Bailout bottle

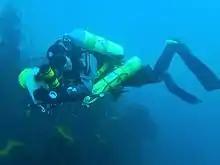
Solo scuba diver with sling mounted 5.5 litre (40 cu ft) aluminium bailout cylinder

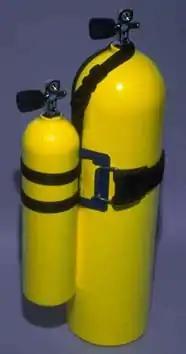
A pony bottle strapped to the back cylinder

A bailout cylinder is defined by its function, and may be carried in any convenient way. The small "Spare Air" type is commonly carried in a pocket type holster which is strapped to the harness where it can easily be reached, usually somewhere on the front of a jacket style buoyancy compensator. Larger bailout cylinders may be strapped to the back cylinder, (see Pony bottle), or suspended from the harness D-rings along the side of the diver as a side-mount, or sling cylinder. Surface-supplied divers usually carry the bailout set on a back-mount harness, as this leaves the arms unencumbered for work.